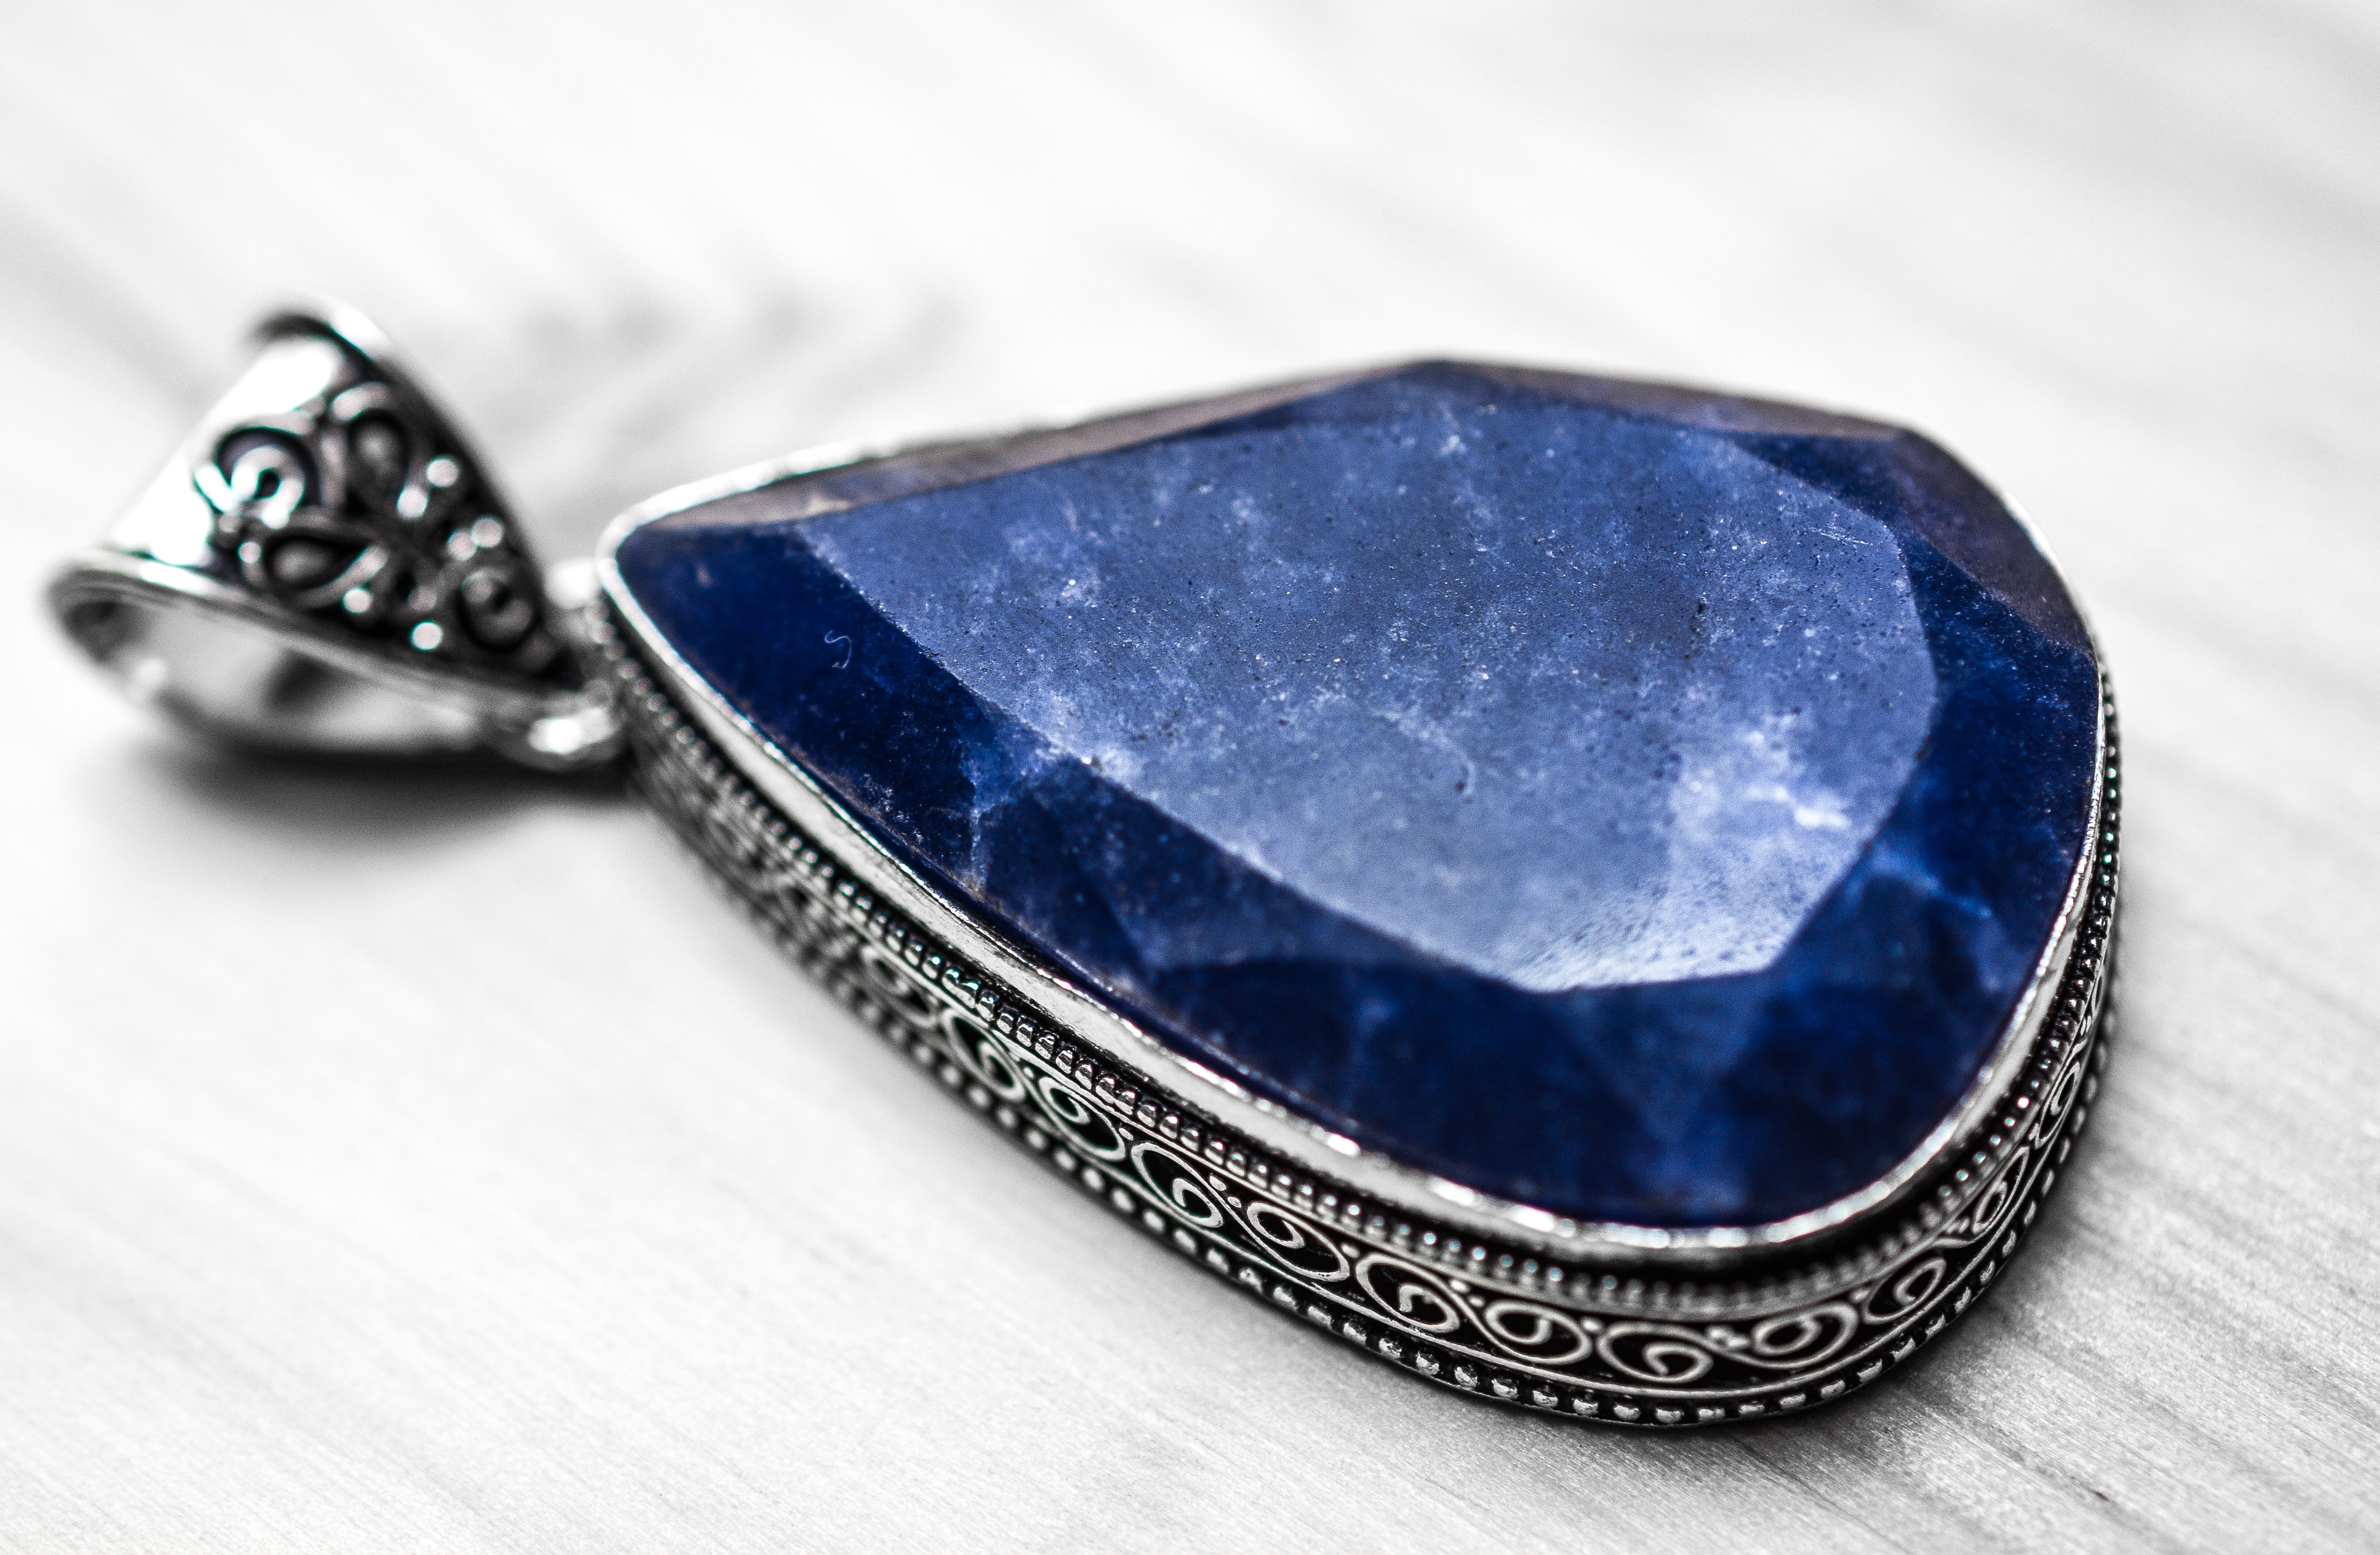
stone, blue, jewelry, ornament, energy, necklace, jewellery, jewel, geology, raw, gem, magical, treasure, gemstone, mineral, sapphire, precious, healing, mineralogy, esoteric, aquarius, birthstone, astrological, zodiacal, fashion accessory